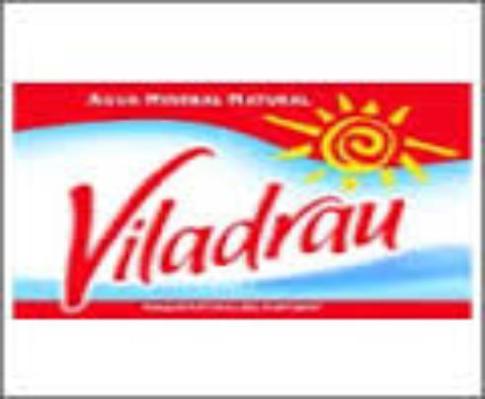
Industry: Food